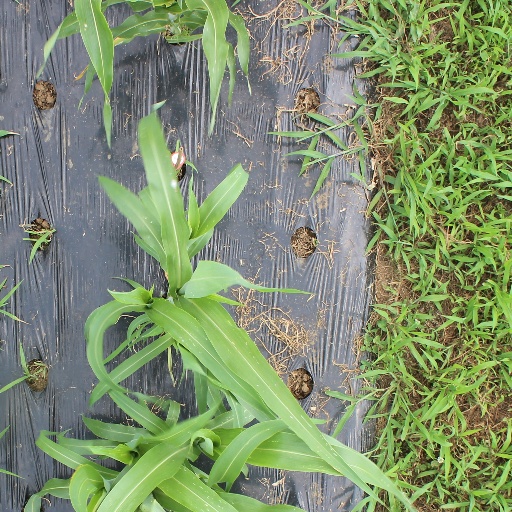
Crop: sorghum